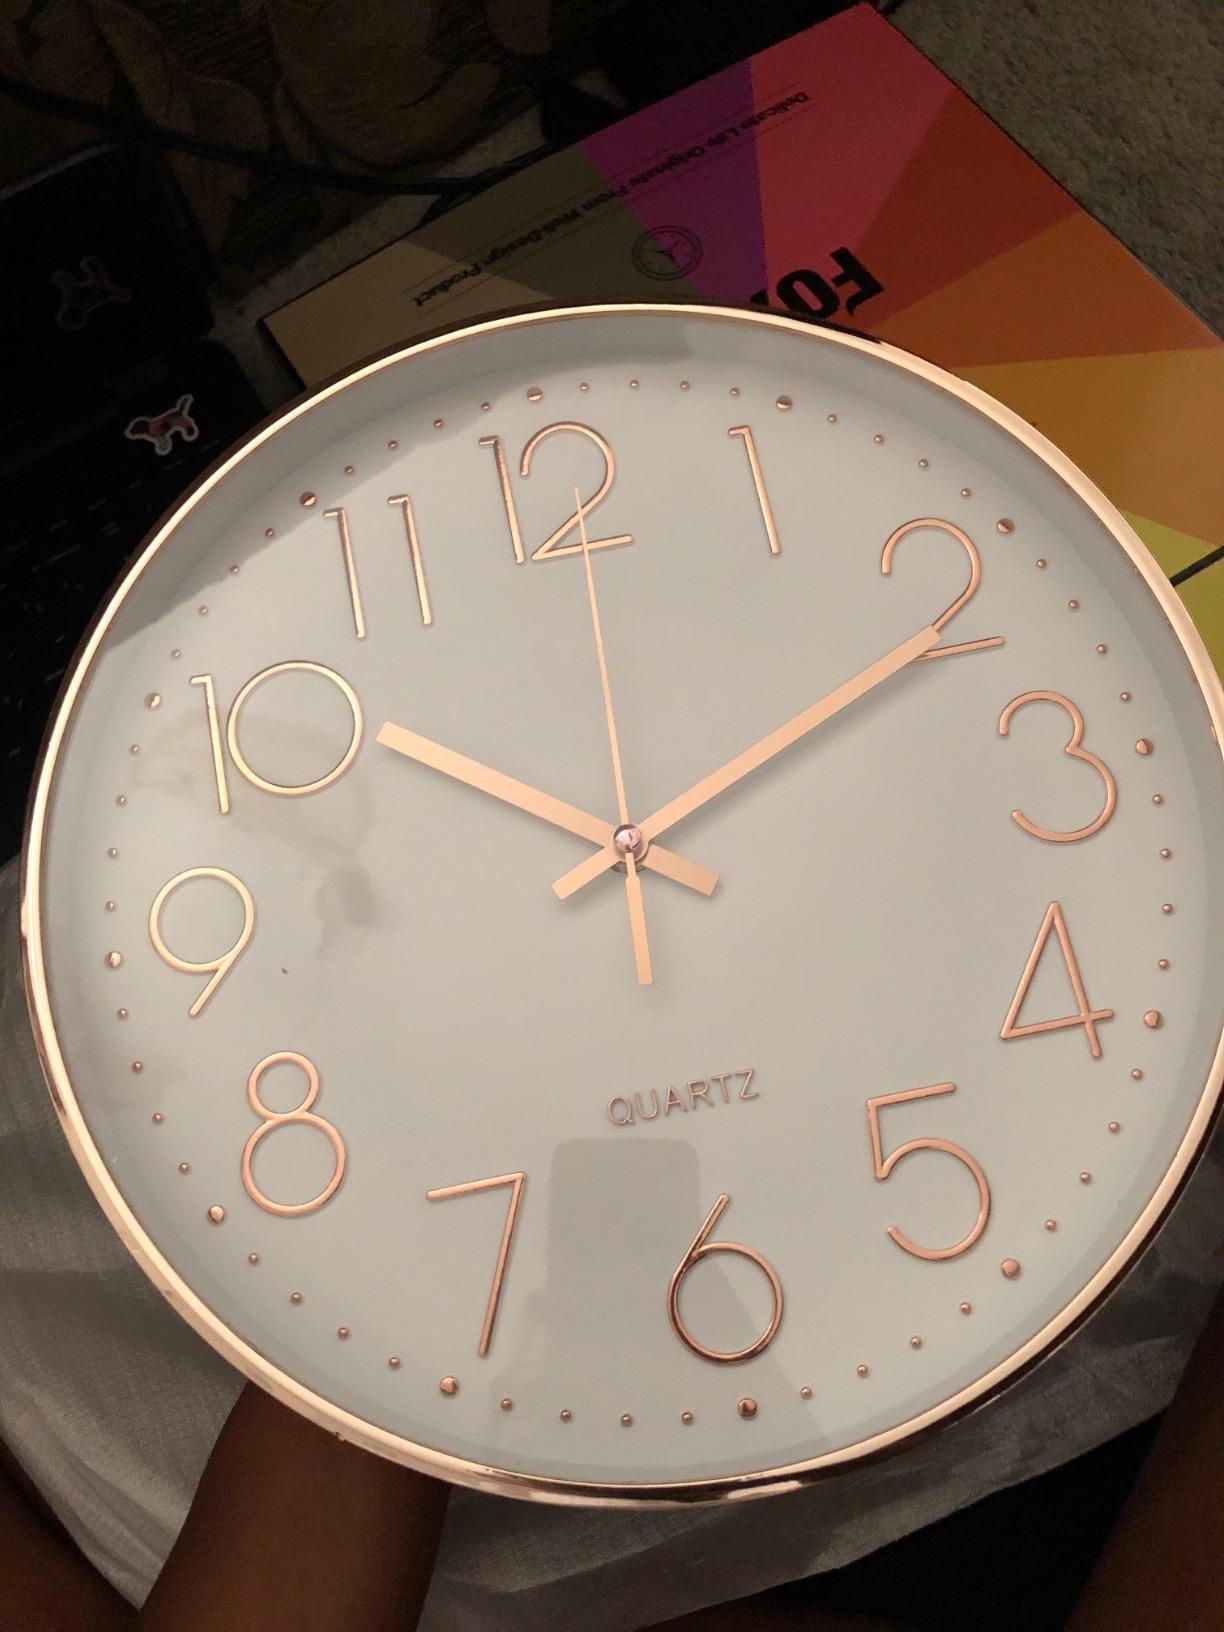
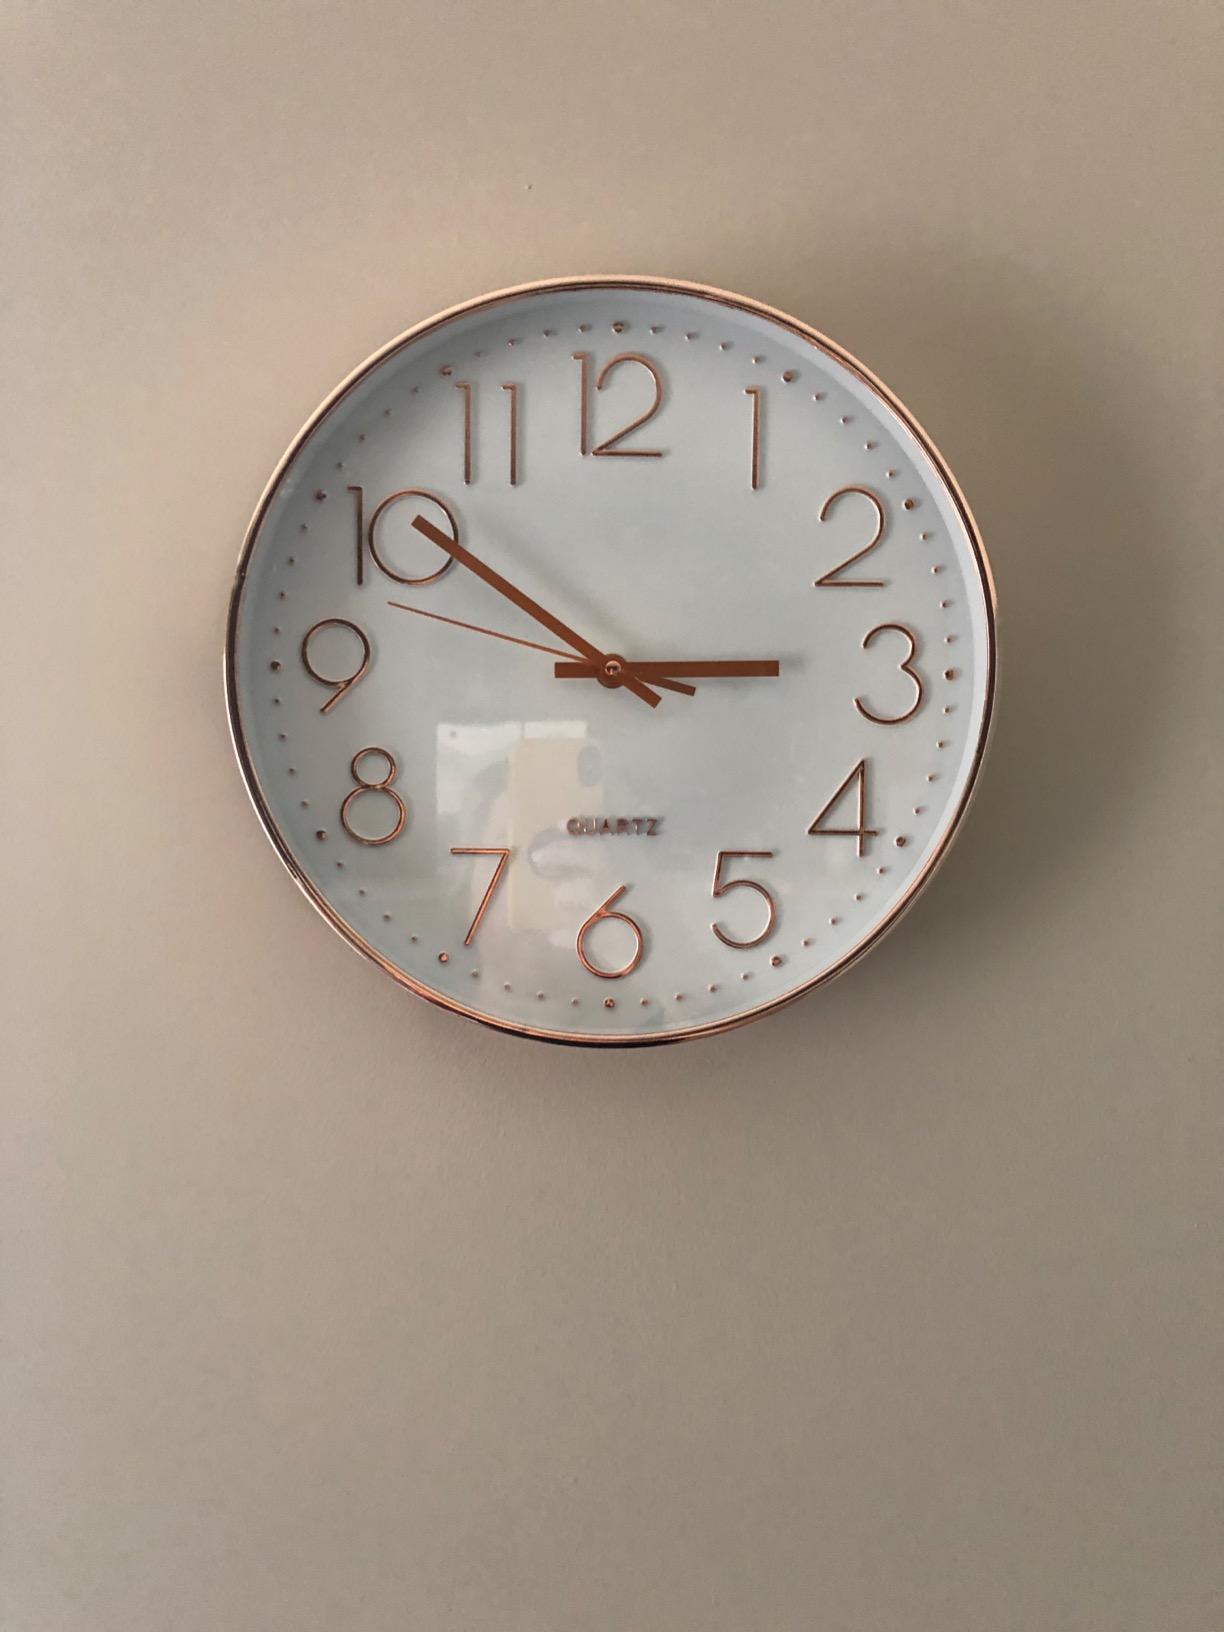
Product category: clock
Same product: yes